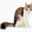
Label: cat